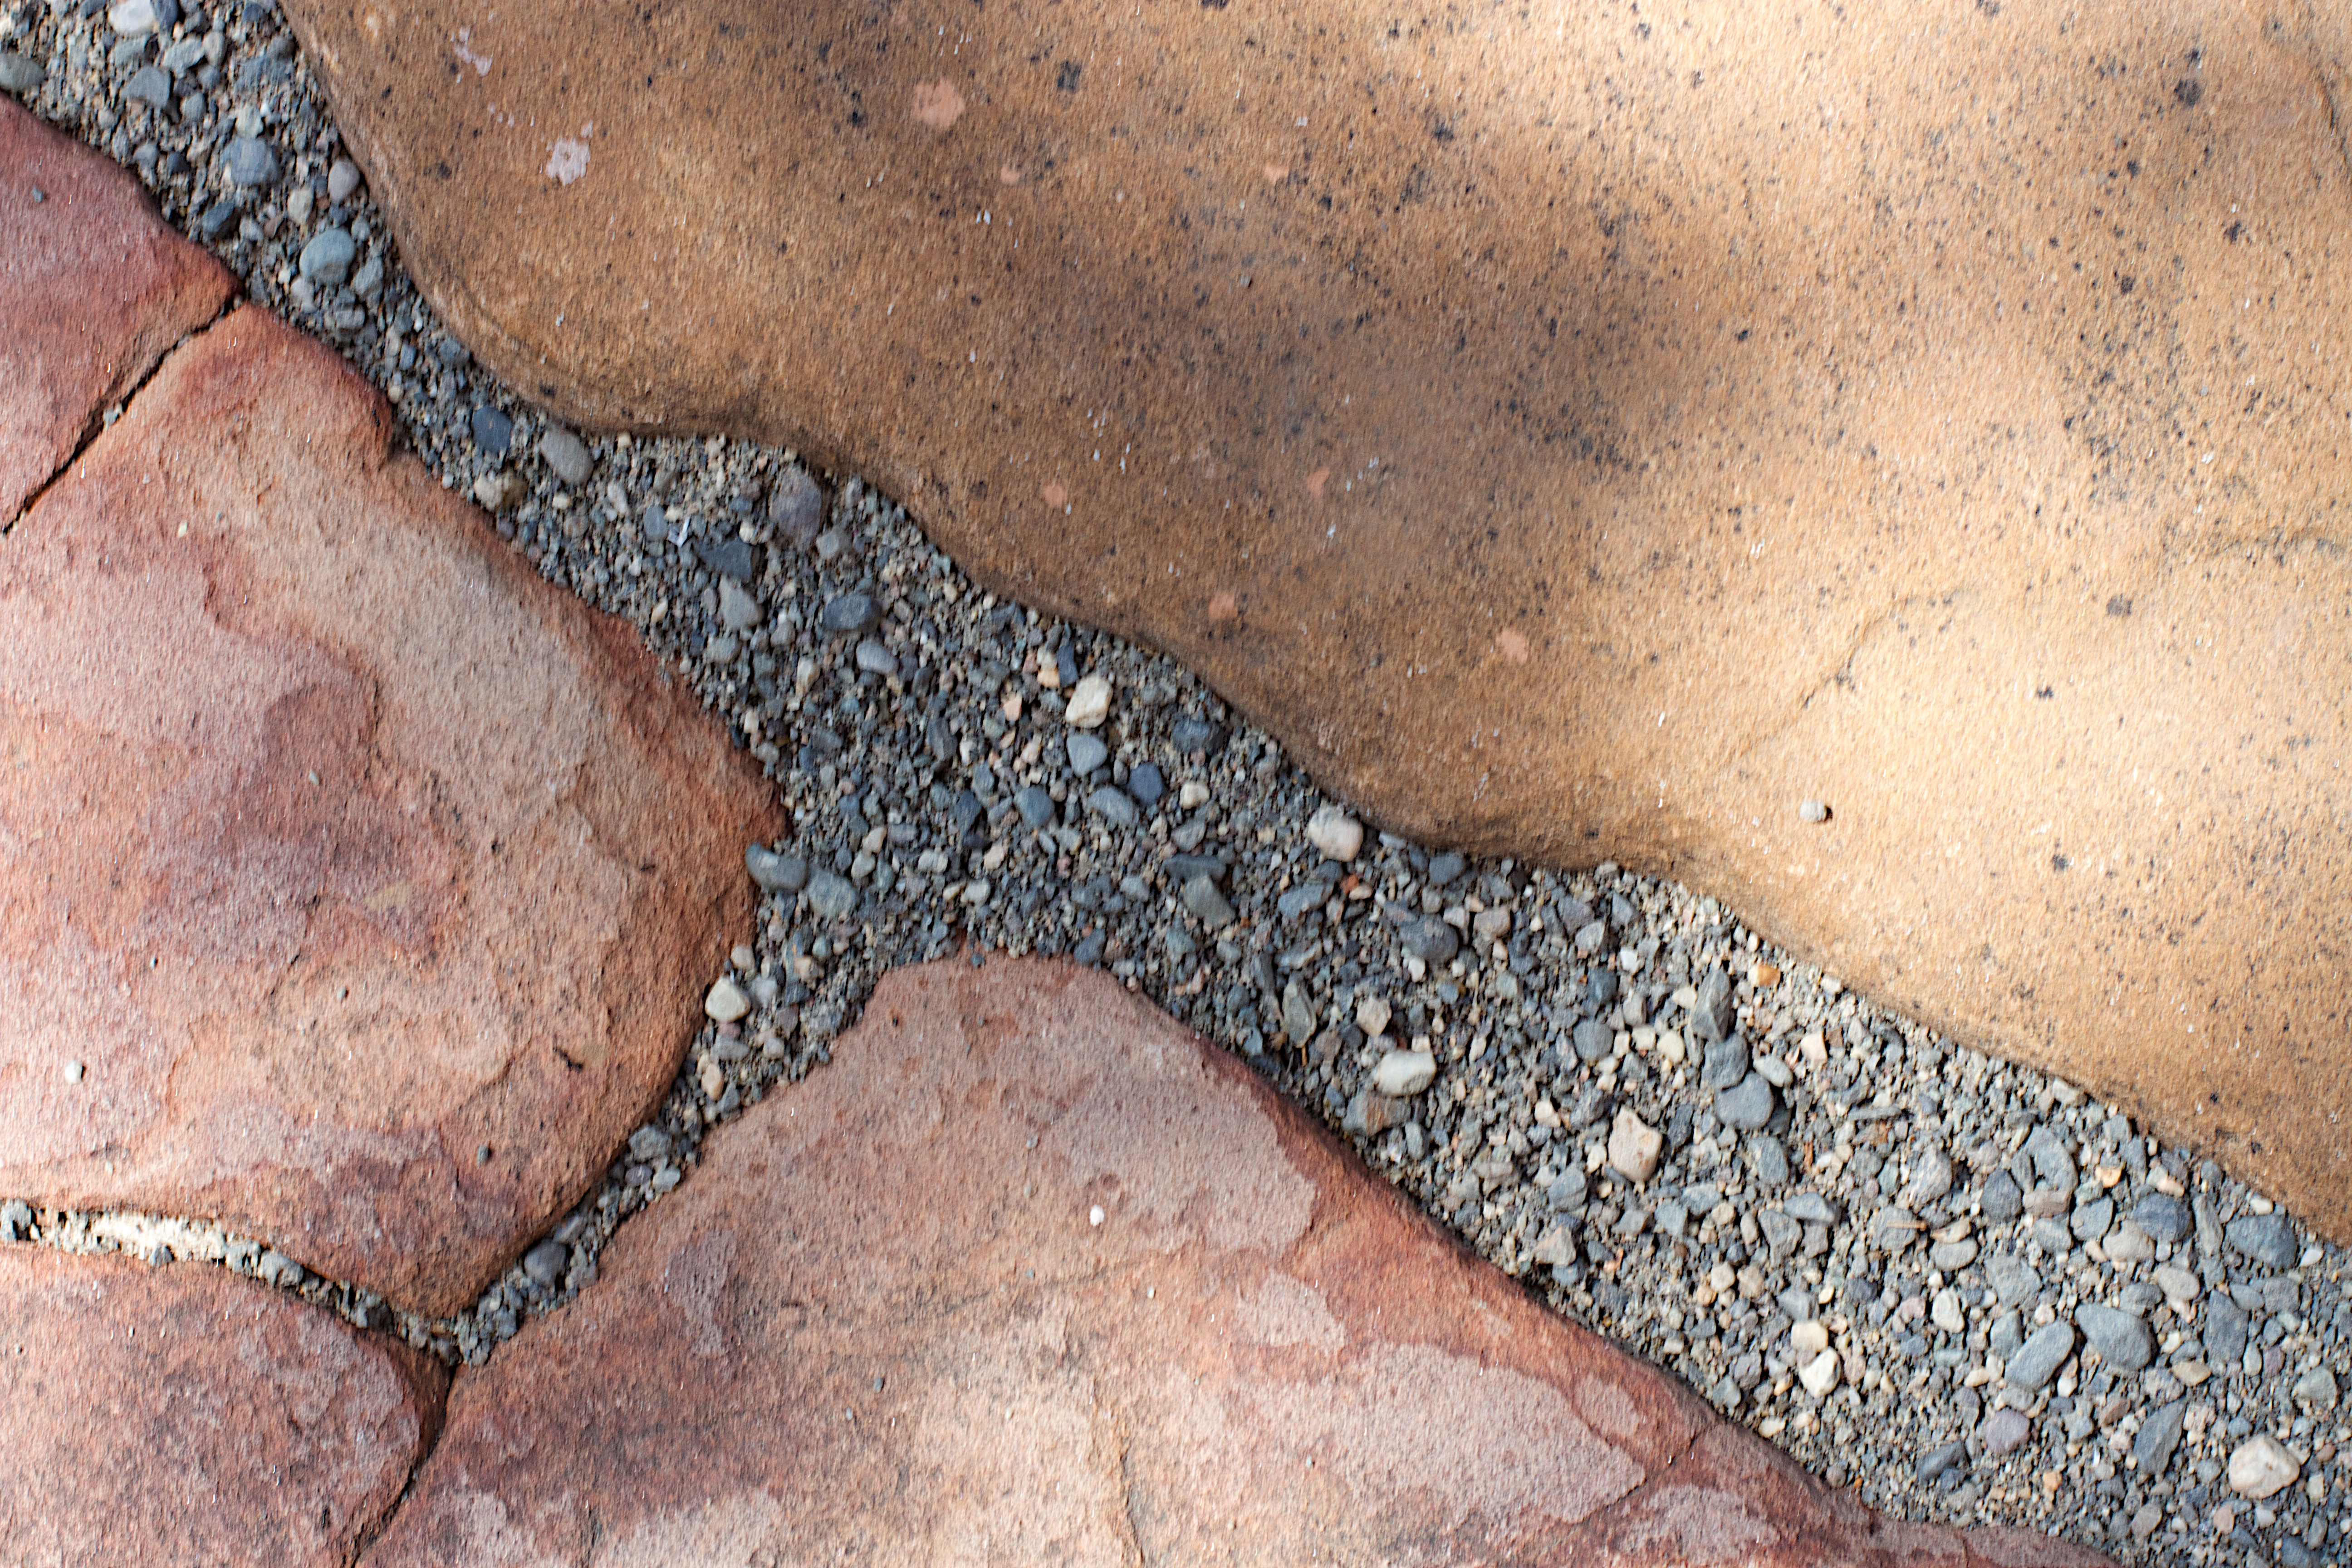
sand, soil, reptile